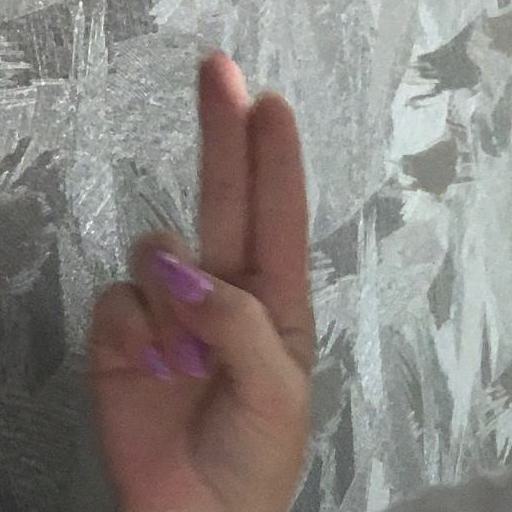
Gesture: two_up